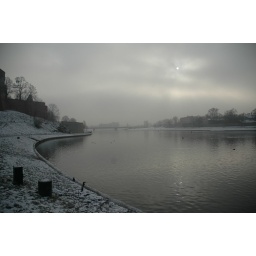
21-Dec-07 - 0268 : Krakow - Vistula RiverThat white circle in the sky is actually the sun, not the moon.